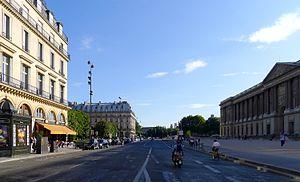
Rue de l'Amiral-de-Coligny - Paris Ier